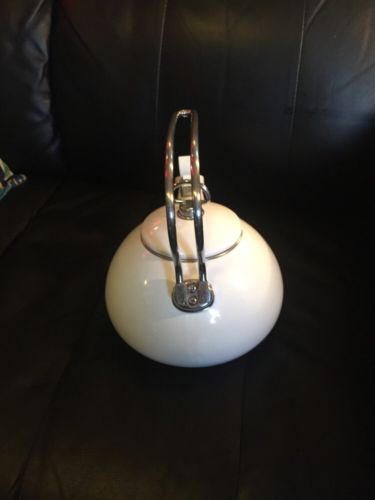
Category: kettle